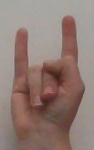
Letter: la